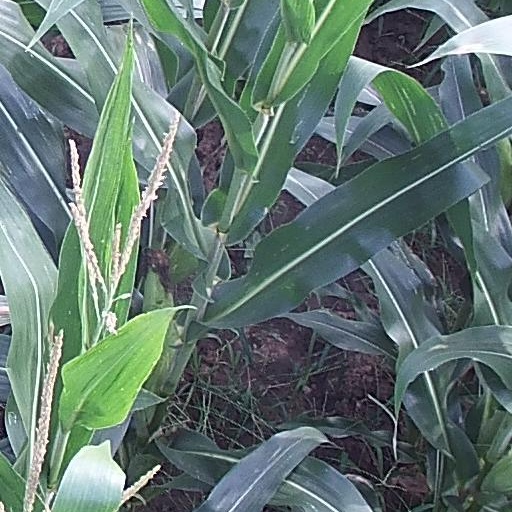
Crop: maize; corn